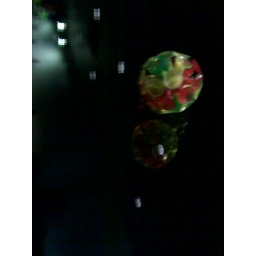
Abstract Art... A suction cup ball stuck to a dark window in the Frankfurt airport.